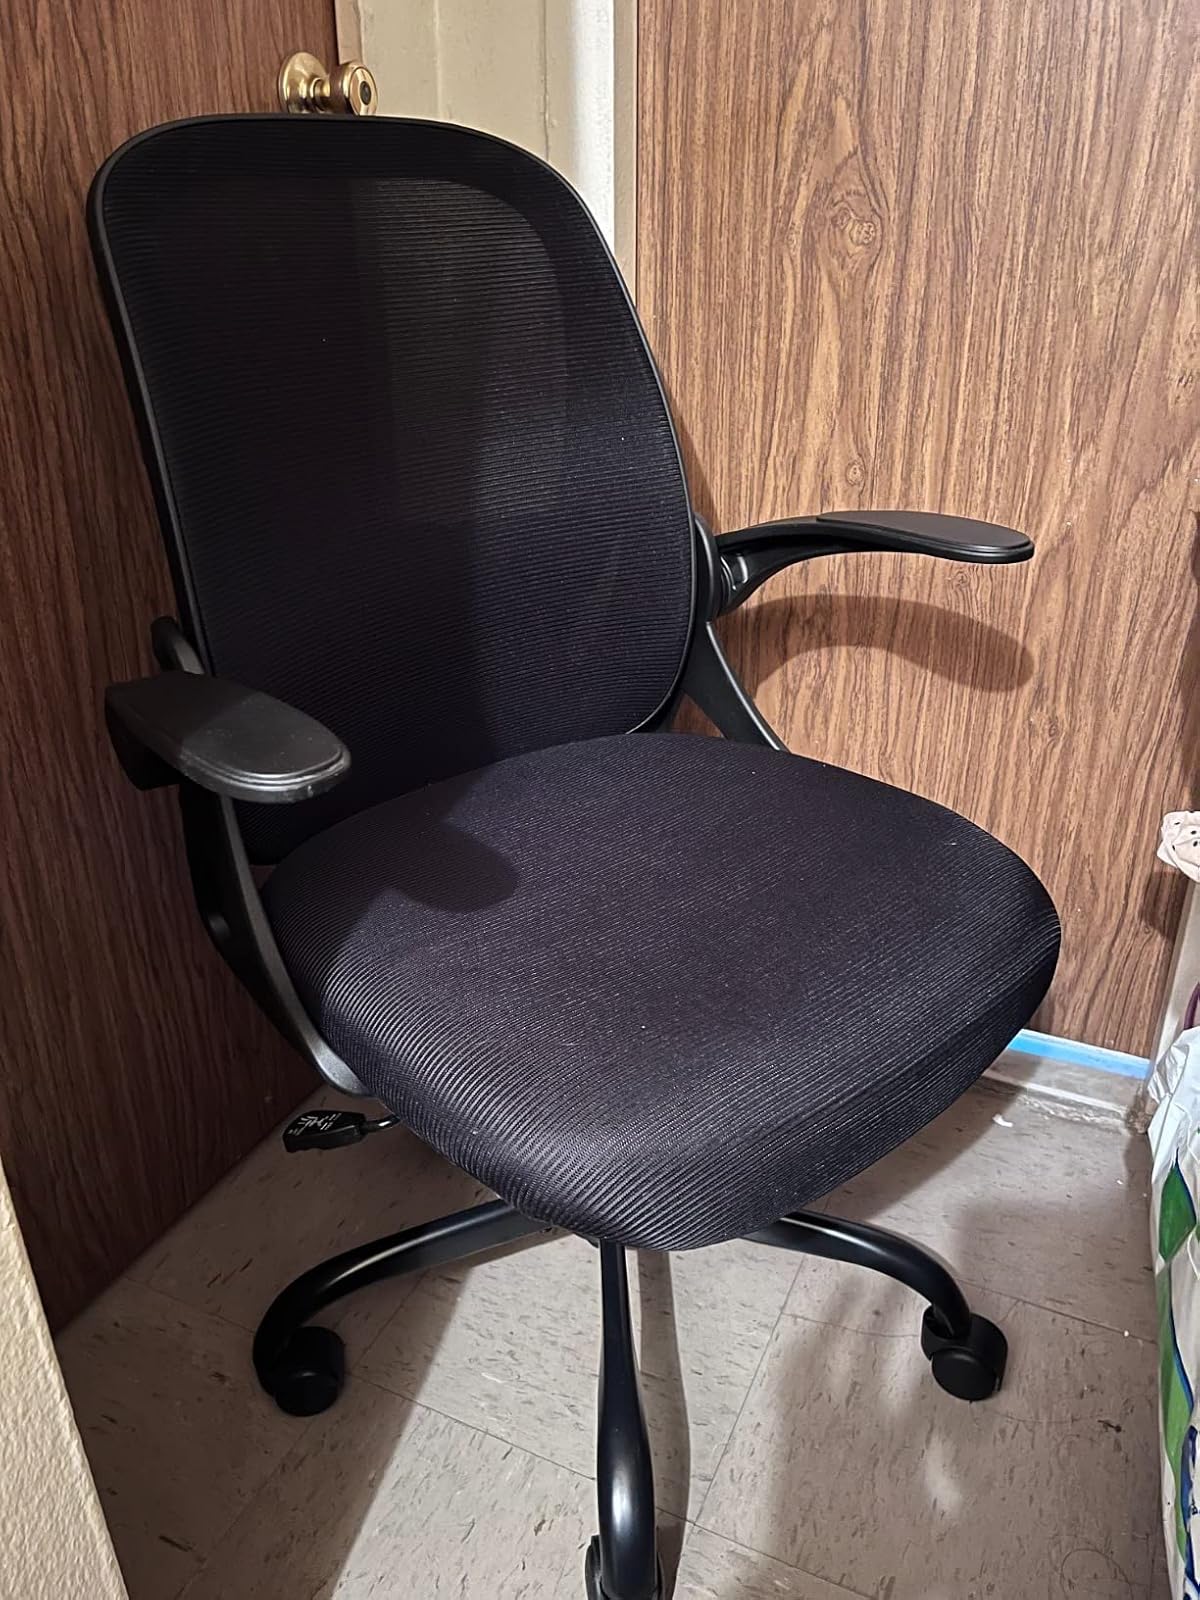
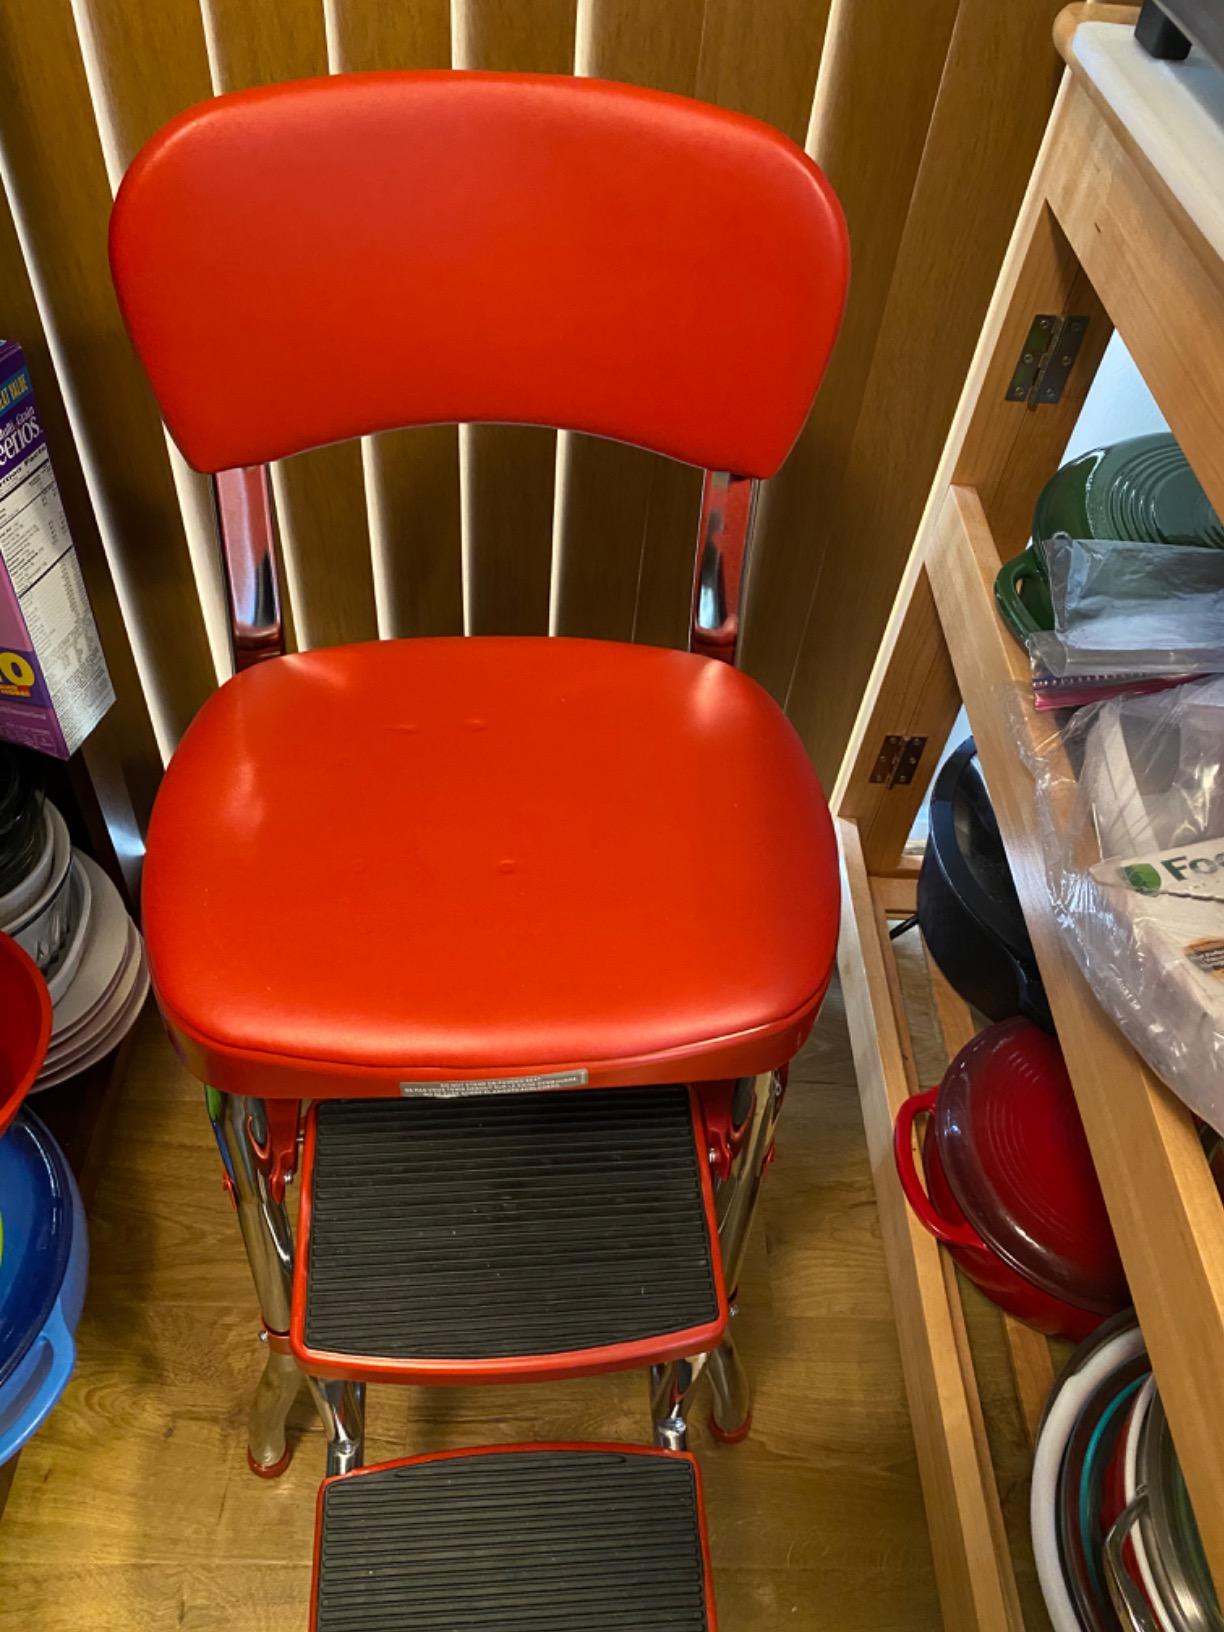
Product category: items_chair
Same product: no